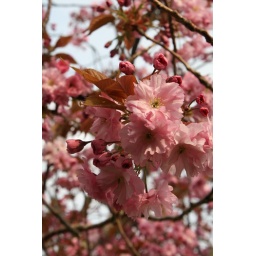
My favourite tree - The pink cherry tree outside my garden. It always looks beautiful in Spring :)